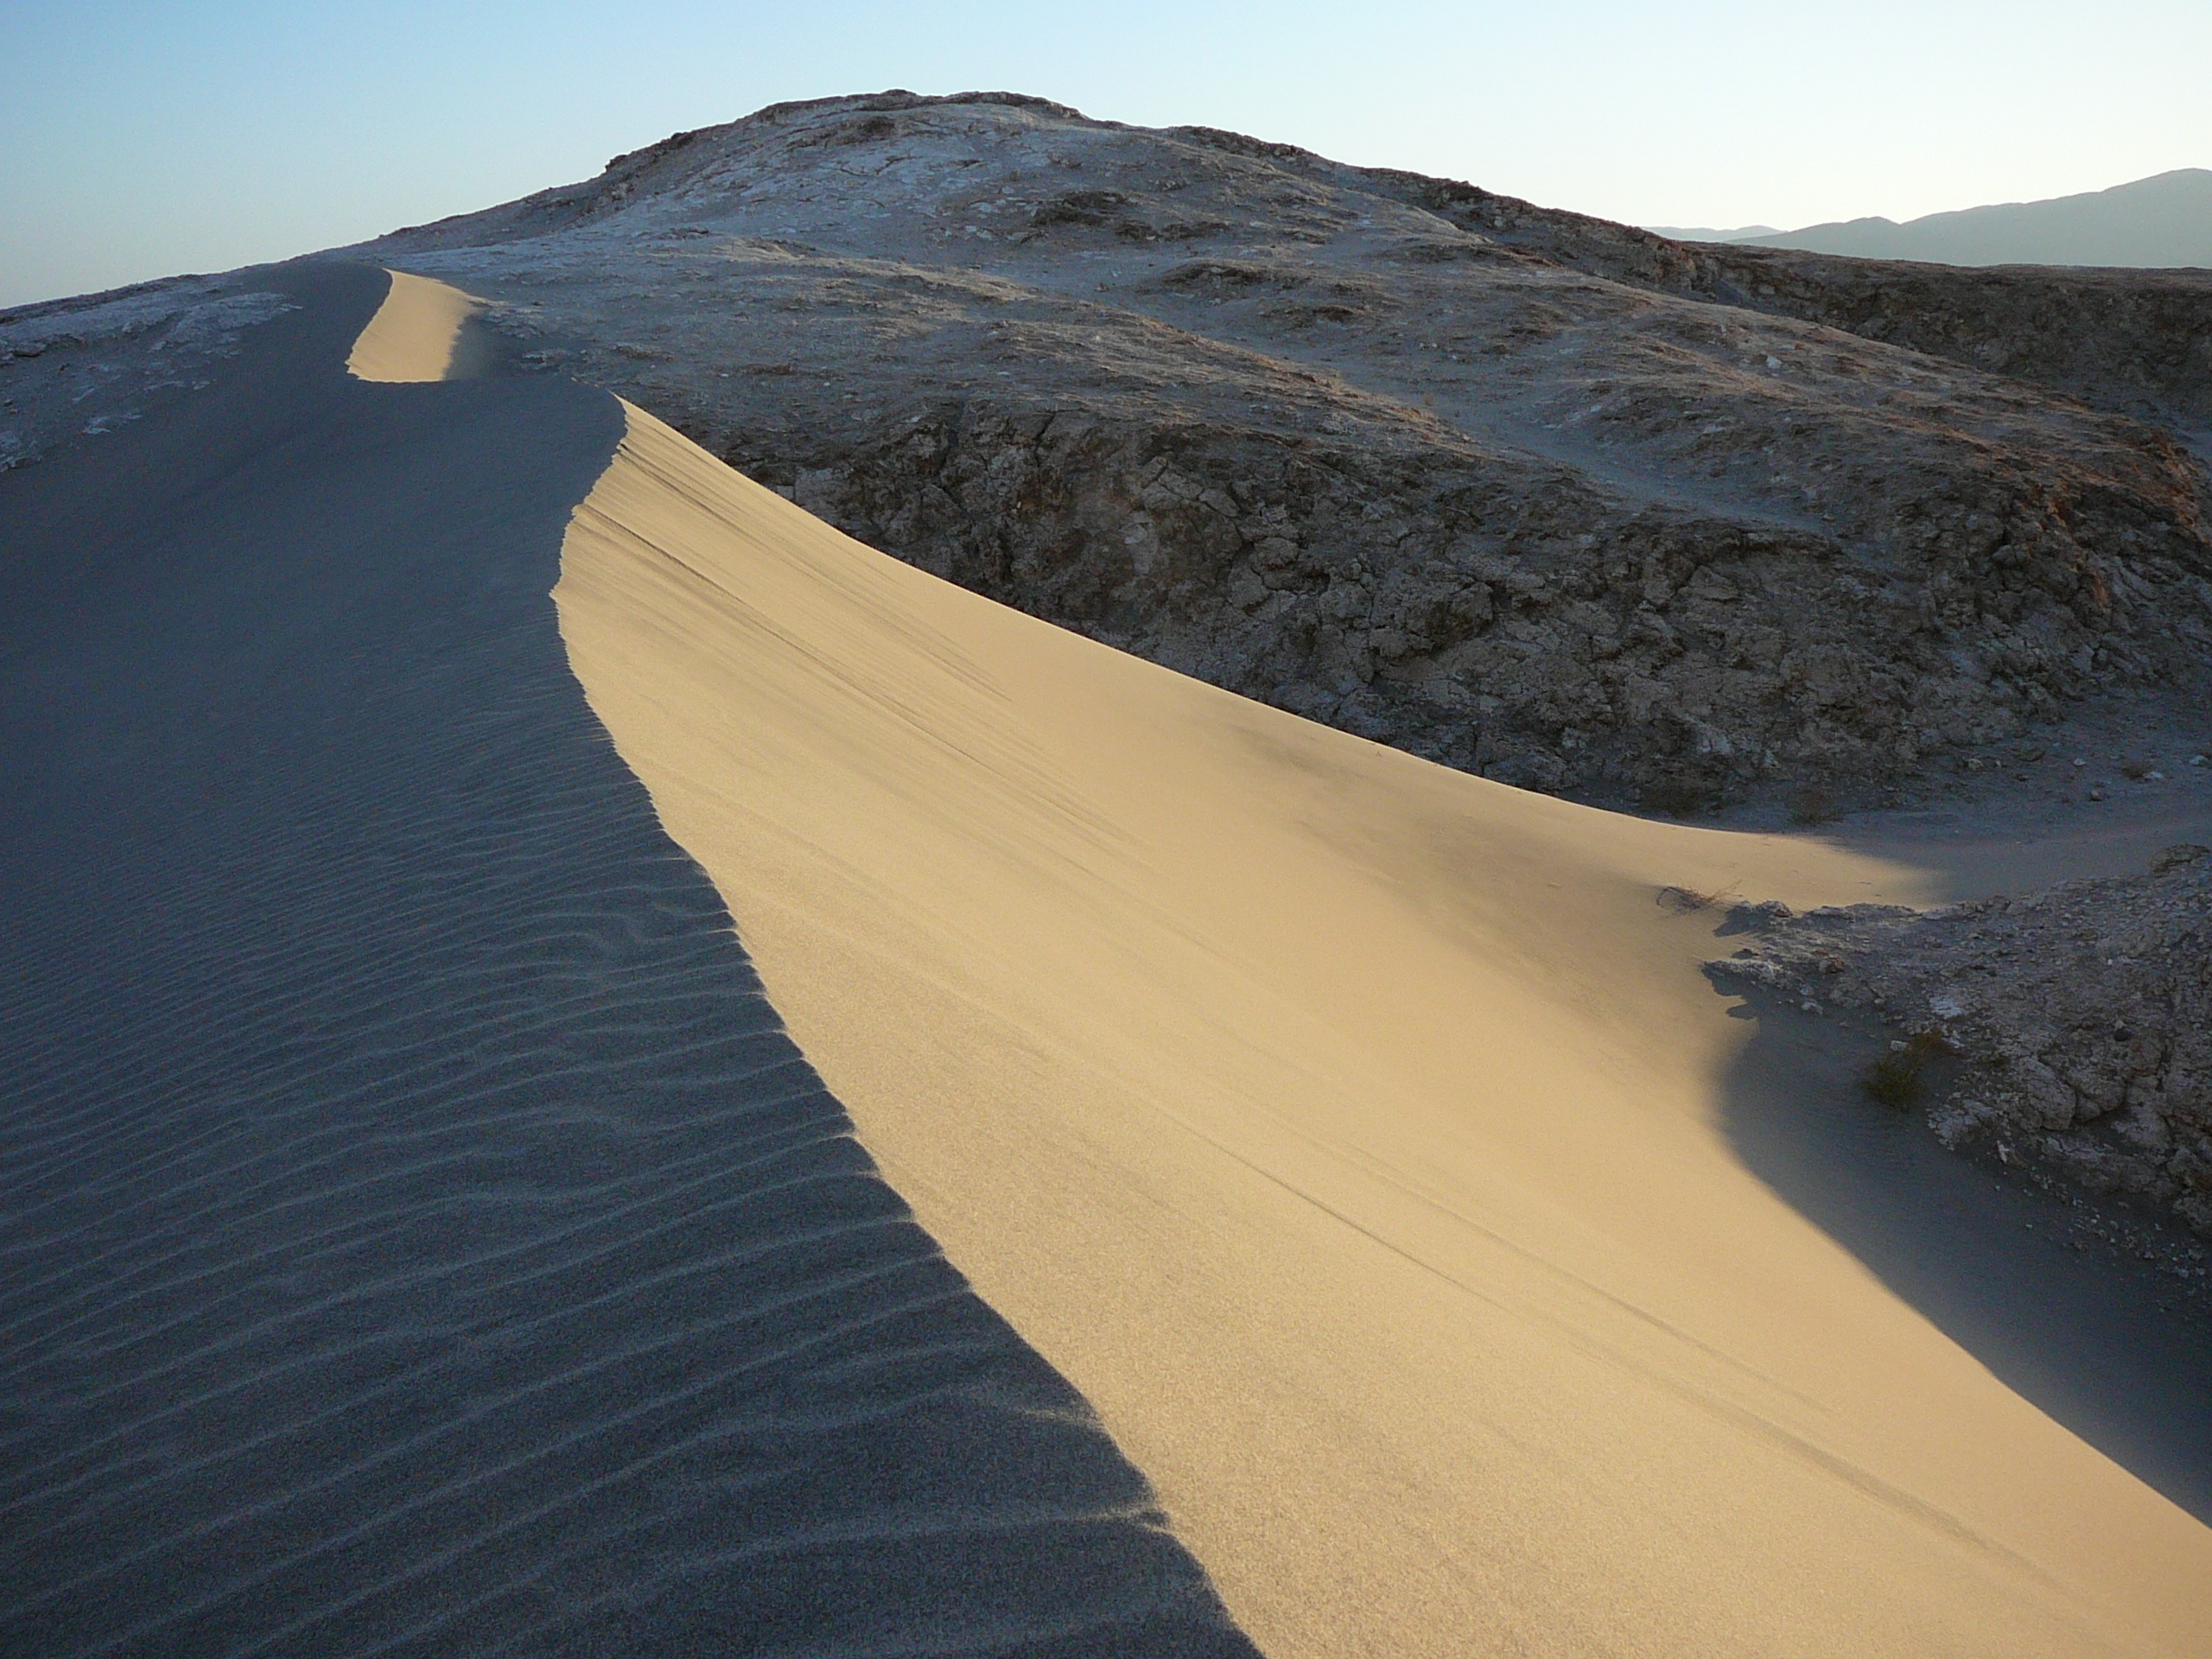
landscape, sea, coast, sand, mountain, desert, dune, wave, terrain, material, habitat, landform, natural environment, geographical feature, aeolian landform, geological phenomenon